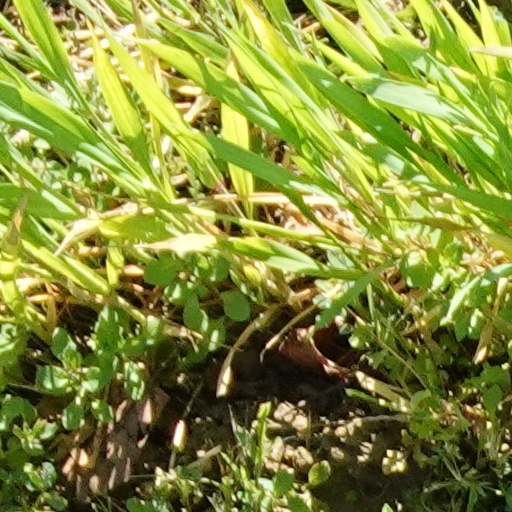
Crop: wheat